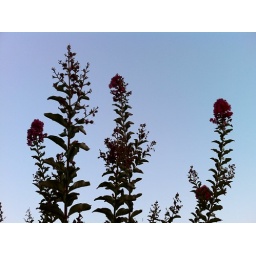
trio in blue sky